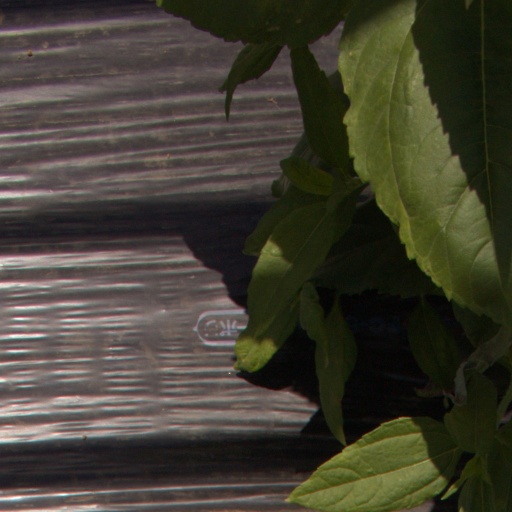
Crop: Jerusalem artichoke